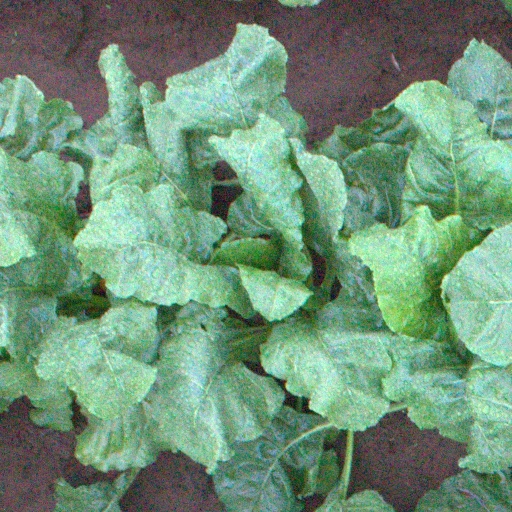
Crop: sugar beet